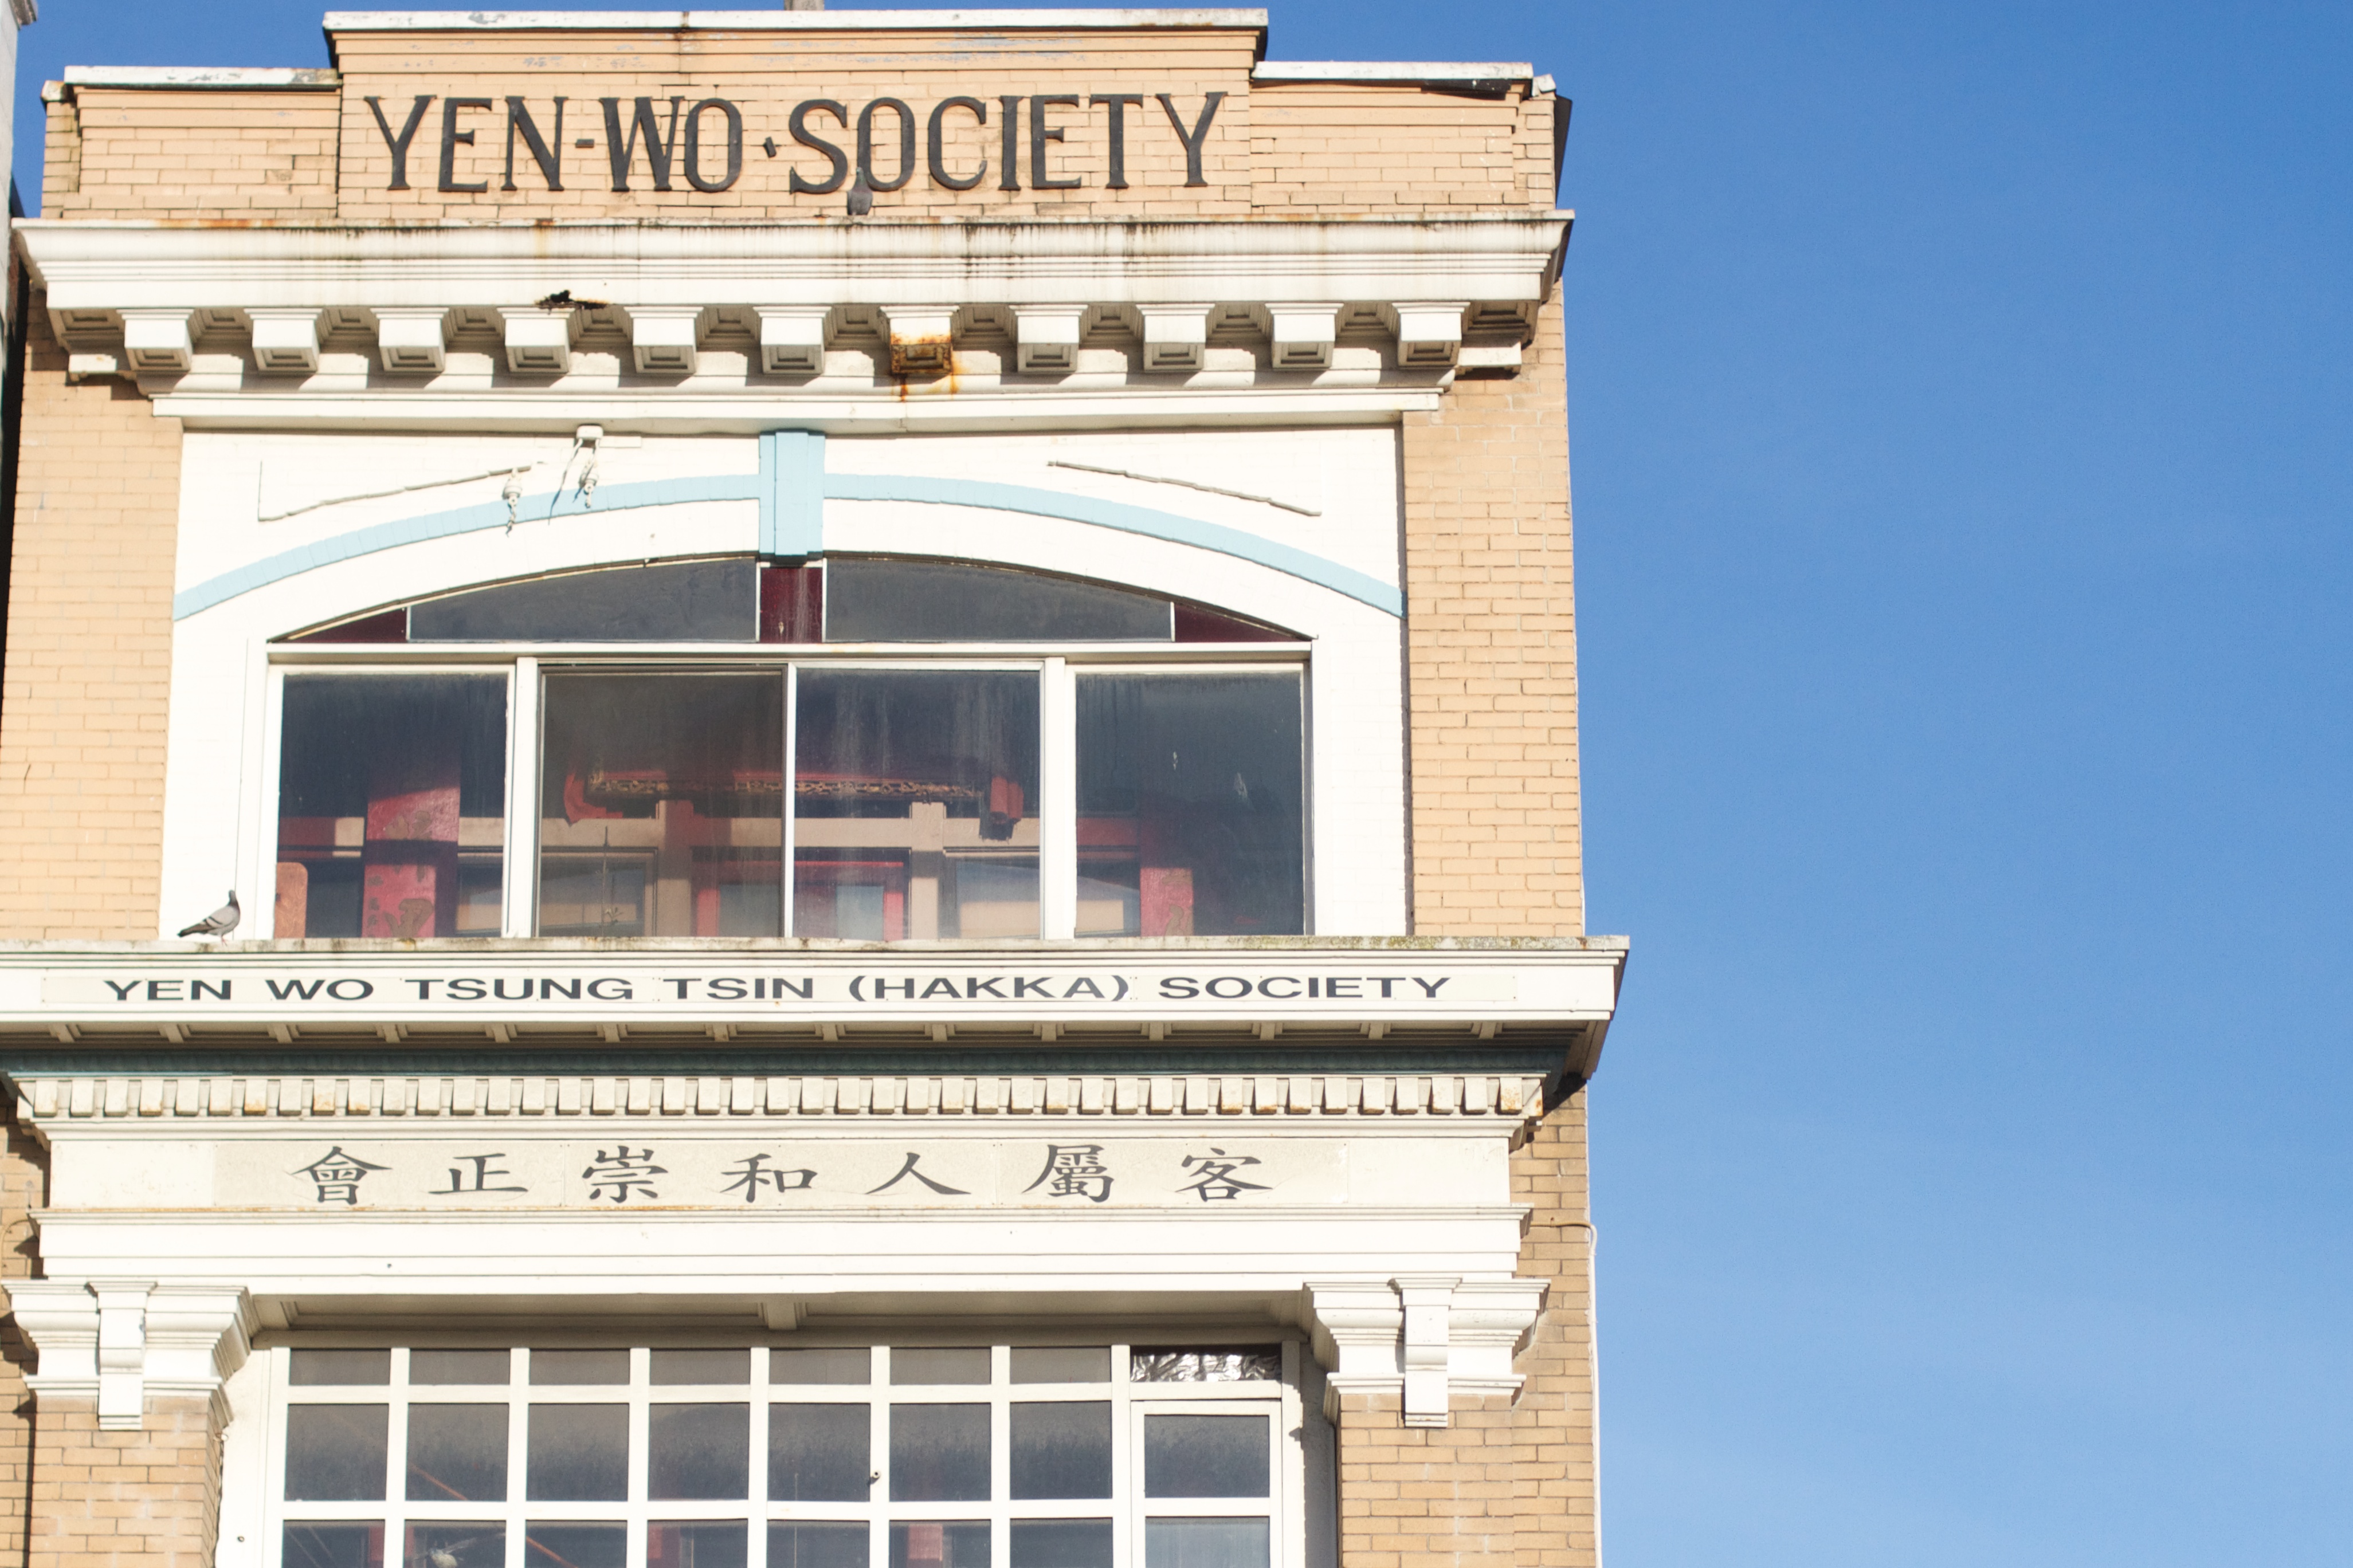
architecture, building, landmark, facade, property